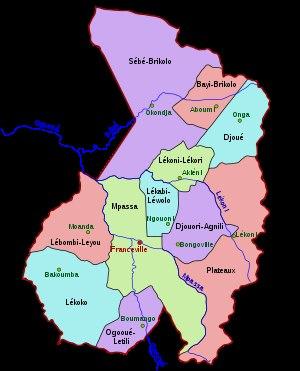
Le Haut-Ogooué est une des neuf provinces du Gabon ; elle comptait 250 799 habitants en 2013. Elle est la deuxième province la plus peuplée du pays après l'Estuaire. Son chef-lieu est Franceville et Moanda est sa principale ville économique.